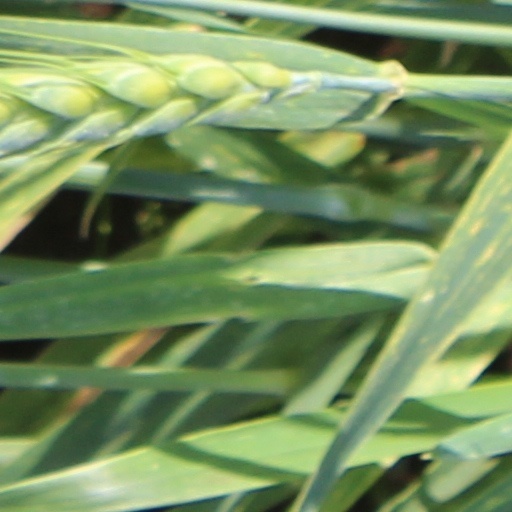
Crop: wheat